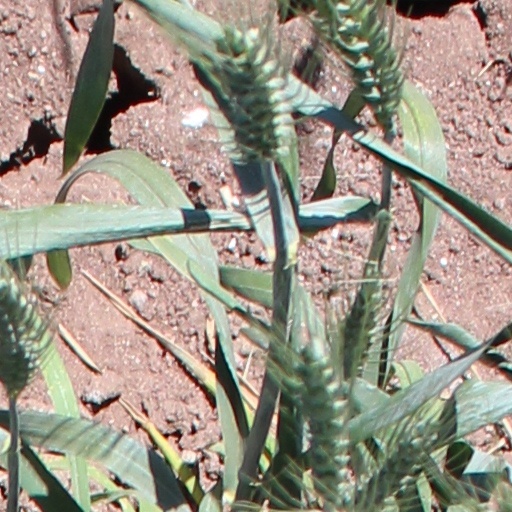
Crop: wheat